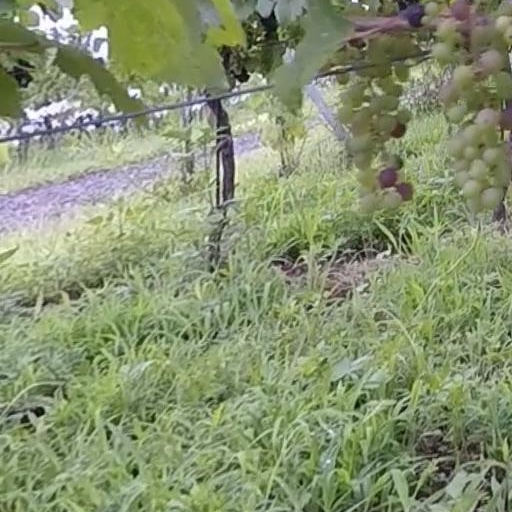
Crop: grape